Cody Ege

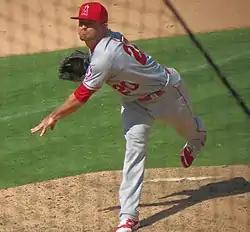
Ege pitching for the Los Angeles Angels in 2016

Cody Paul Ege (born May 8, 1991) is an American former professional baseball pitcher. He played in Major League Baseball (MLB) for the Miami Marlins and Los Angeles Angels.